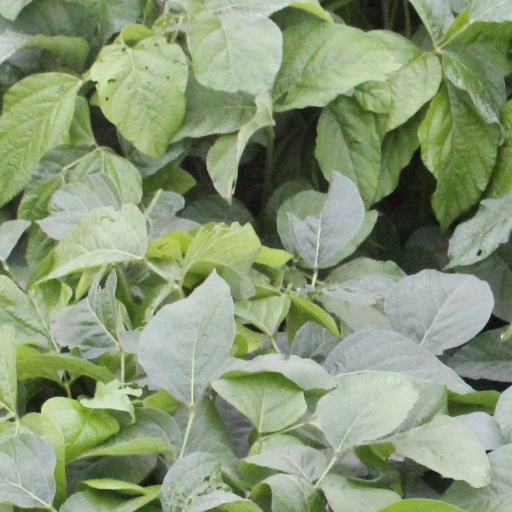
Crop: soybean